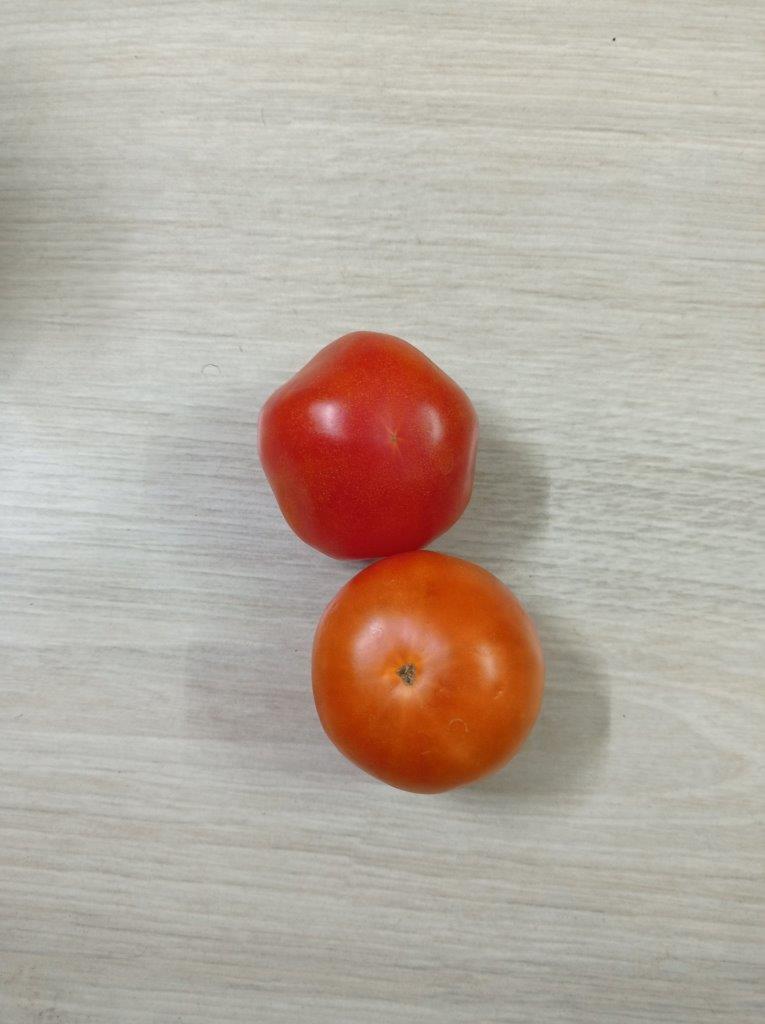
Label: Fresh